Sky position (RA, Dec in degrees): 196.558, 3.596
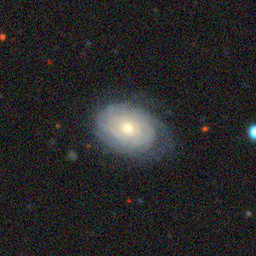
Galaxy morphology: Unbarred Tight Spiral Galaxies